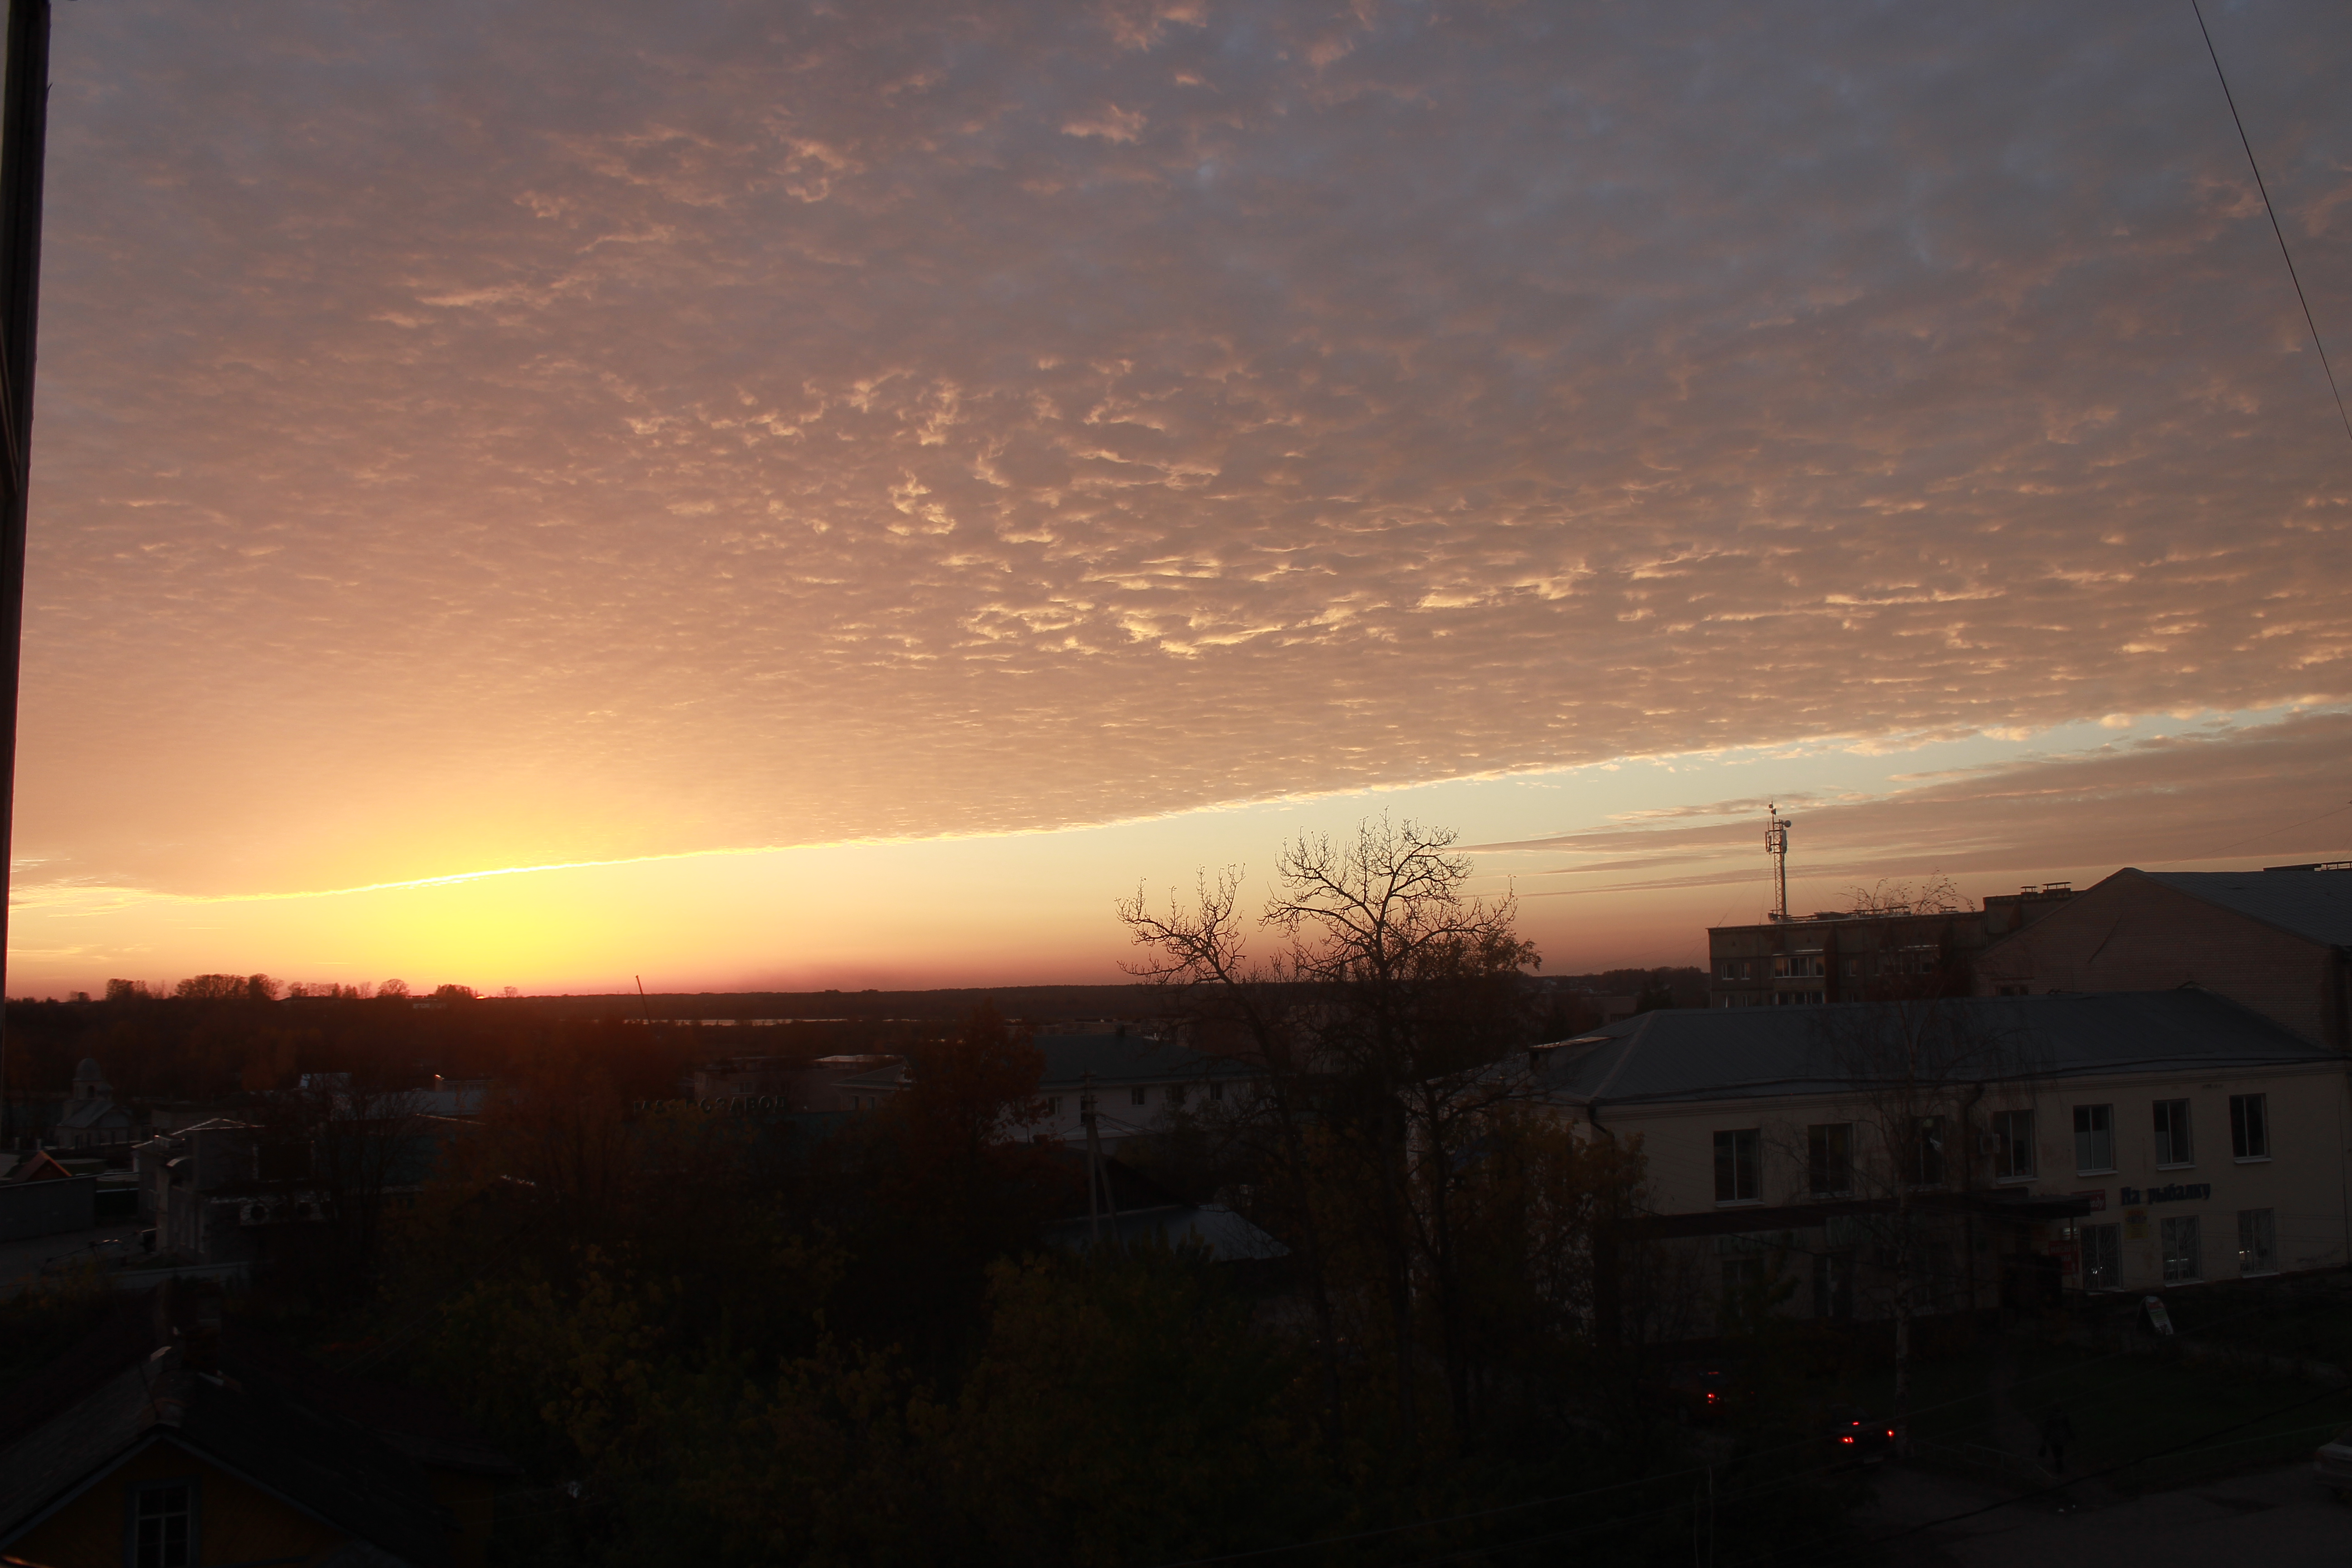
nature, sun, chrysanthemum, sunset, dawn, trees, horizon, panorama, sky, field, village, network, communications, tower, afterglow, sunrise, cloud, evening, red sky at morning, morning, atmospheric phenomenon, atmosphere, dusk, sunlight, tree, landscape, astronomical object, meteorological phenomenon